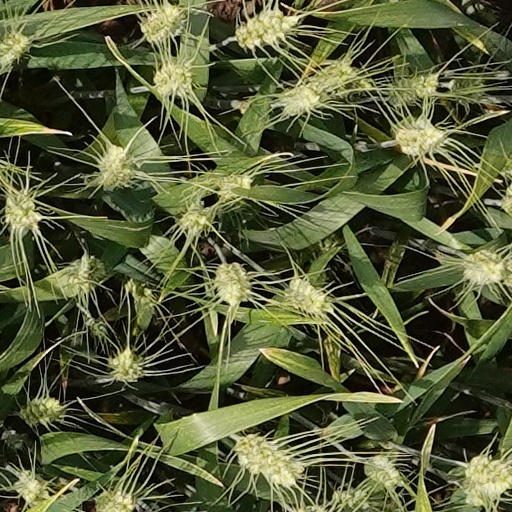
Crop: wheat